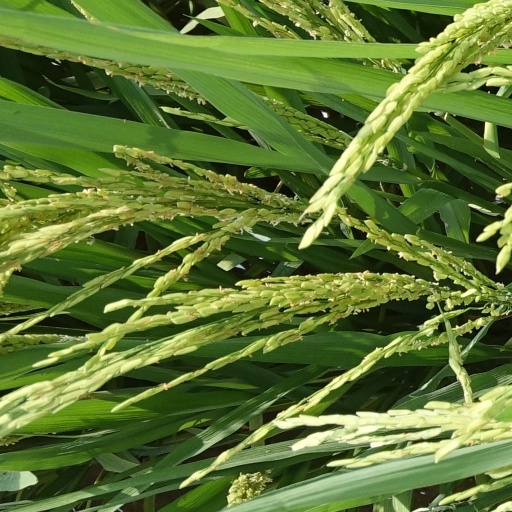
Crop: rice